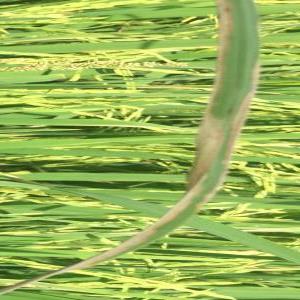
Disease: Bacterialblight